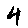
Label: 4